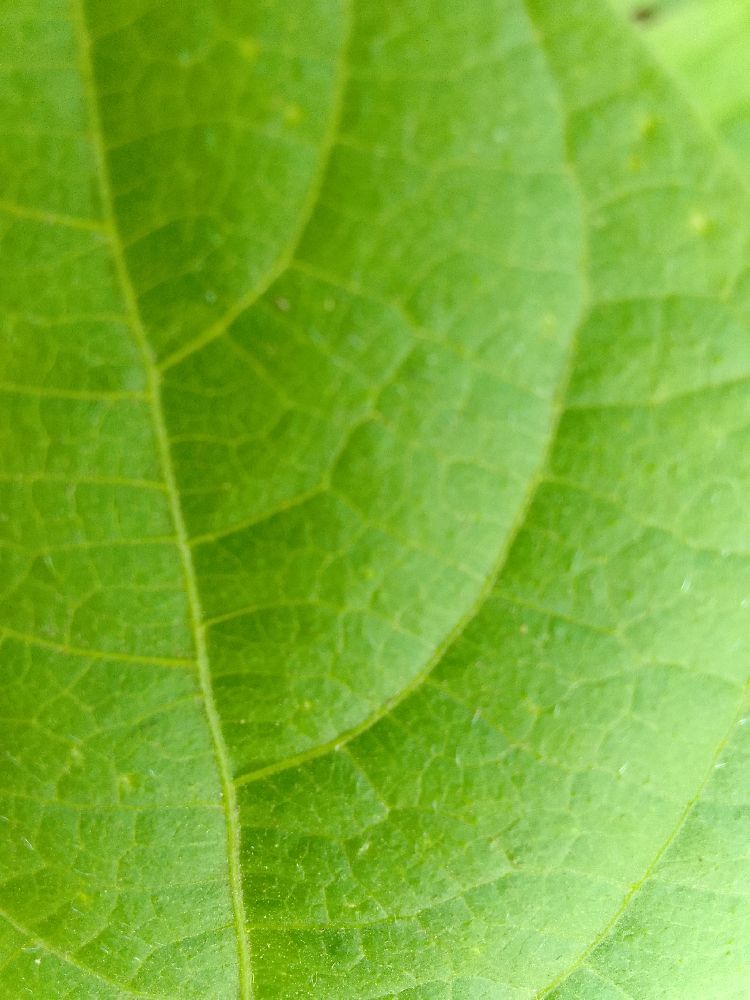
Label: healthy